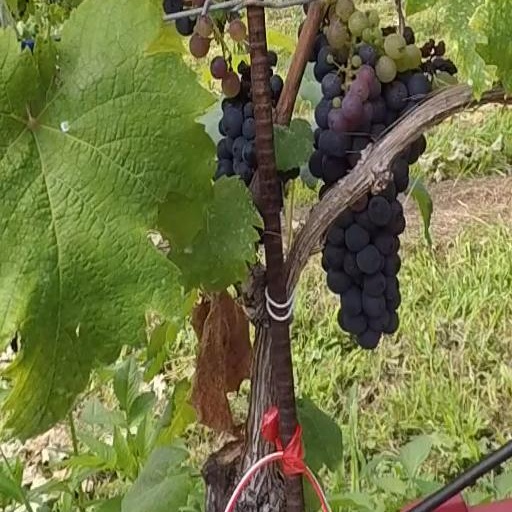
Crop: grape